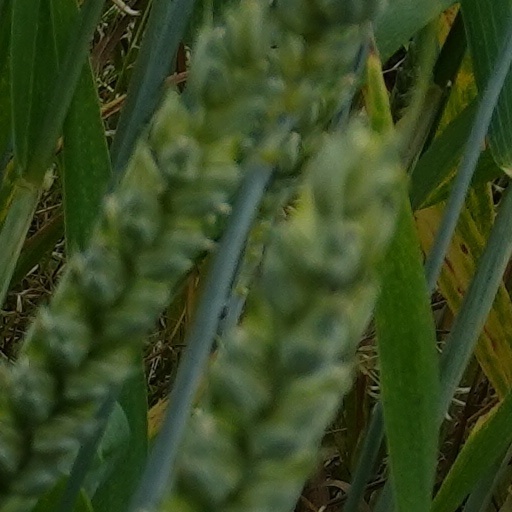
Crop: wheat